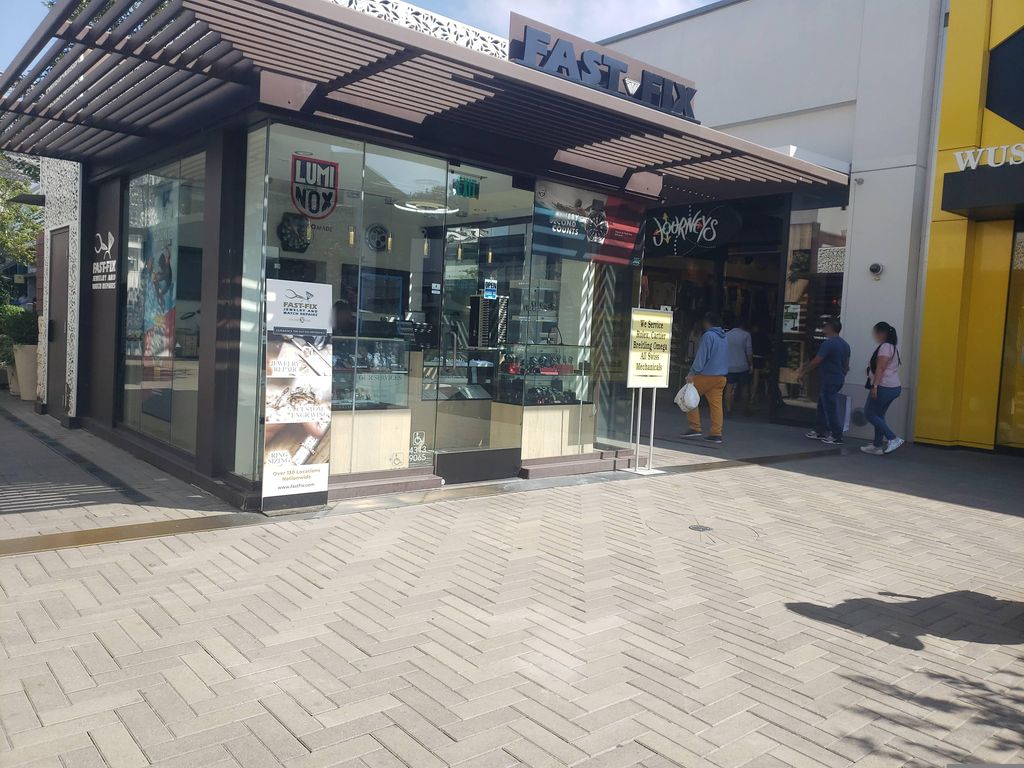
Feature: Storefront
City: San Diego
State: California
Country: United States
Date: 2023-09-23T17:53:34.317000+00:00
Coordinates: 32.87, -117.213